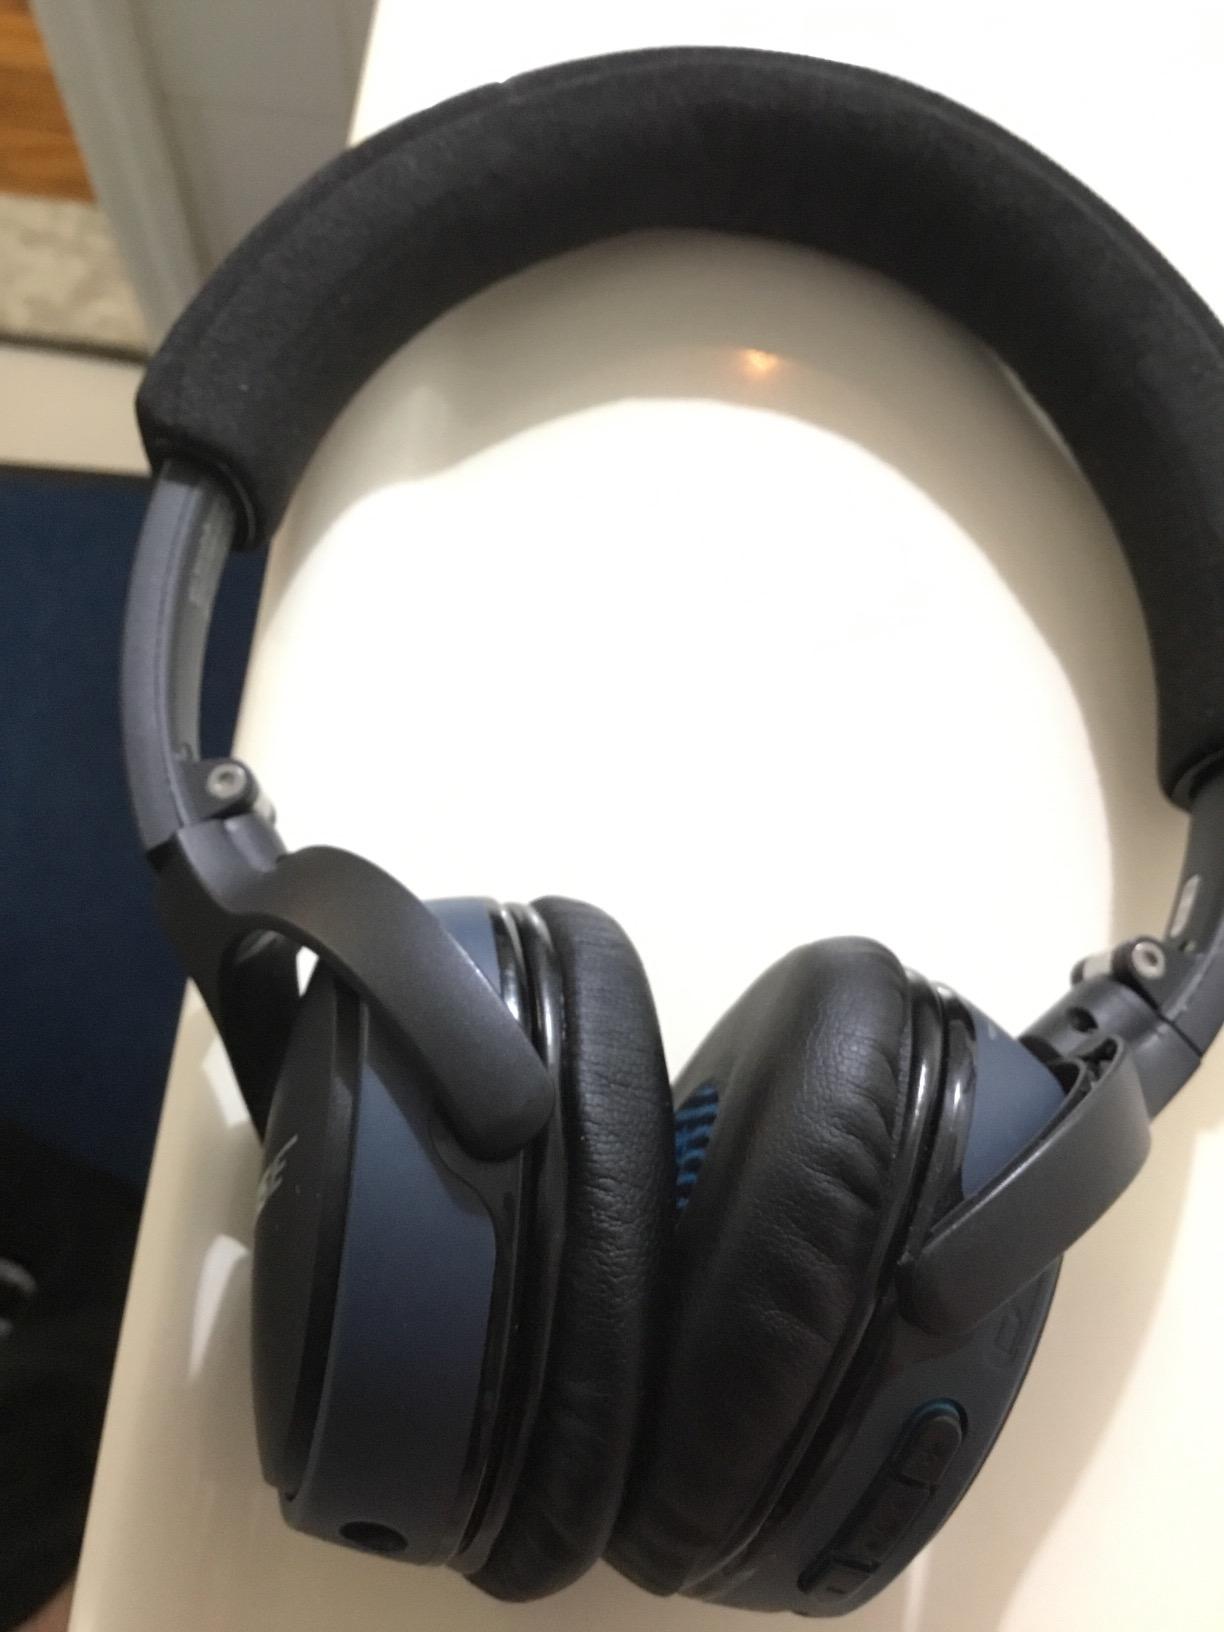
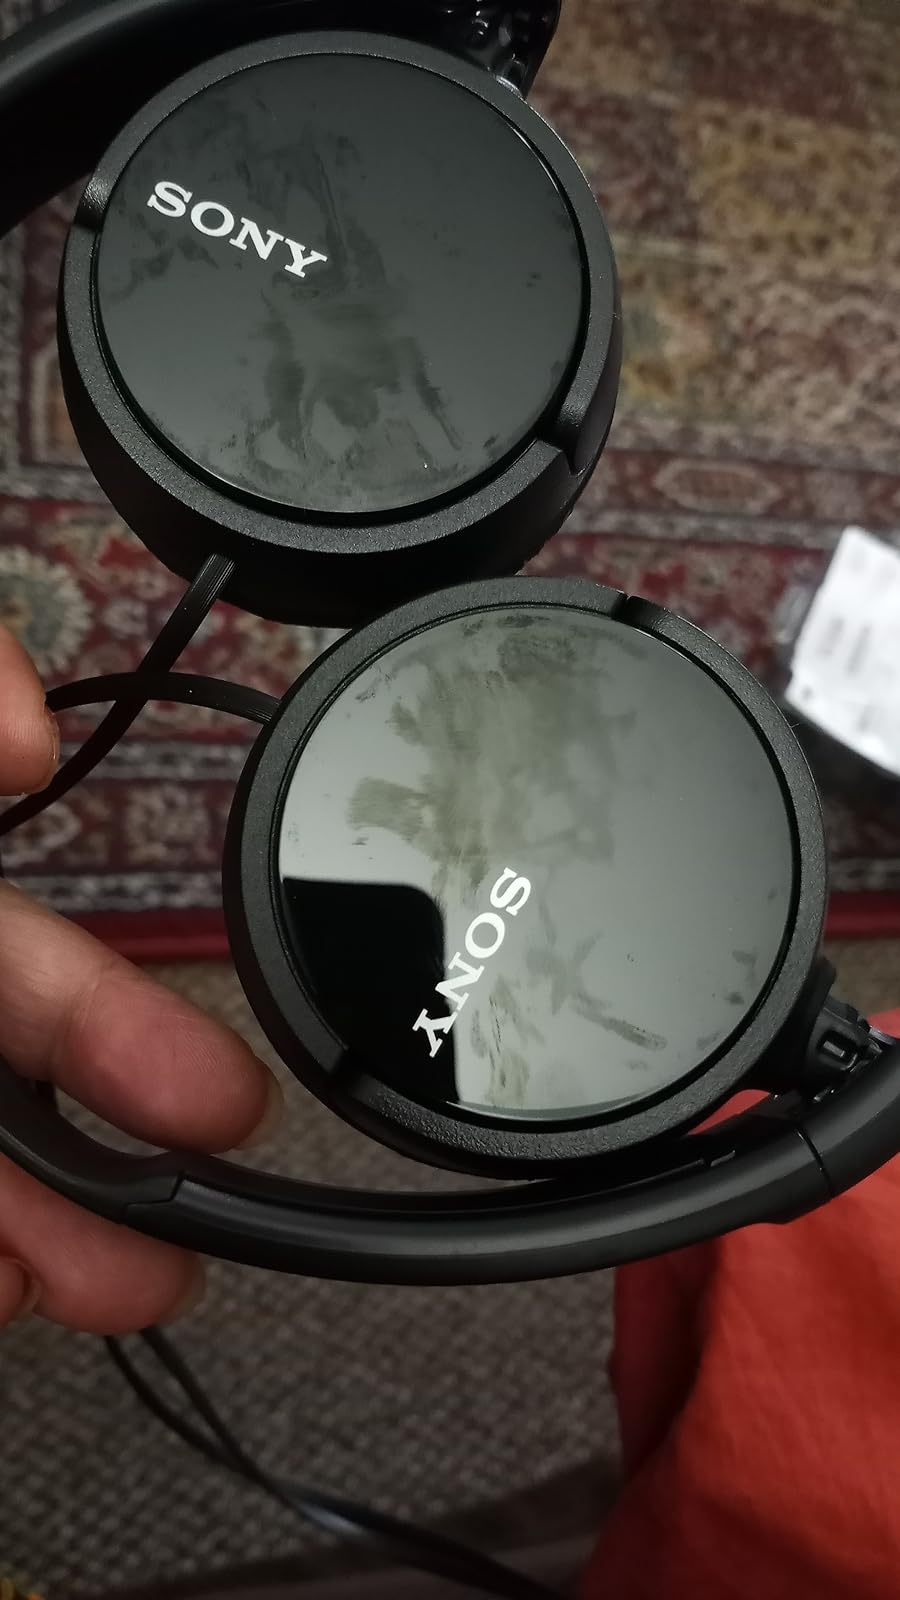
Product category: headphones
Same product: no